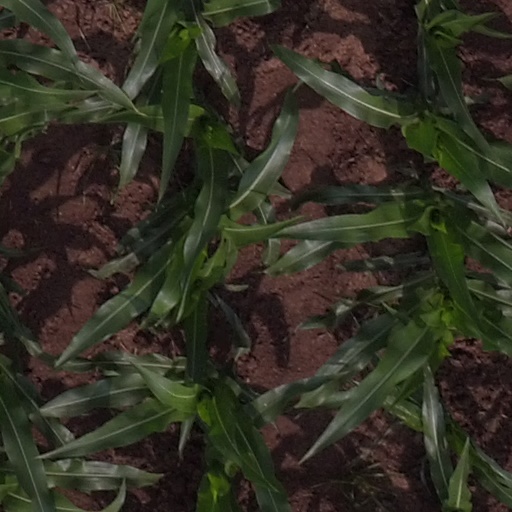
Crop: maize; corn